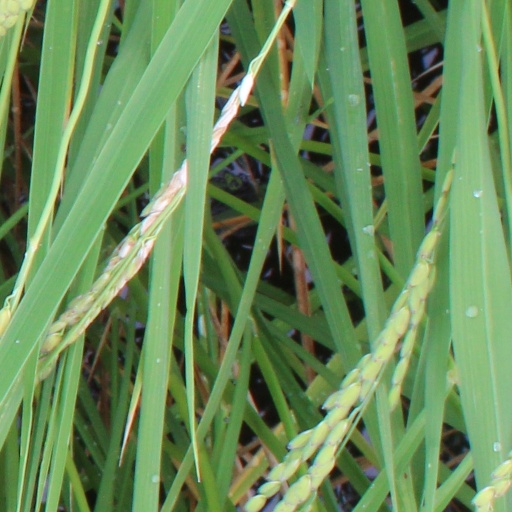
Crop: rice